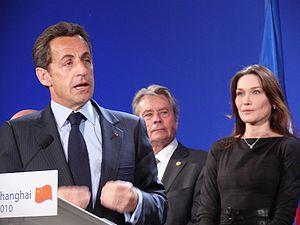
Réception donnée par le Président Nicolas Sarkozy à l'hôtel Hyatt on the Bund de Shanghai le vendredi 30 avril 2010 à l'occasion de son voyage en Chine.
Alain Delon, né le 8 novembre 1935 à Sceaux, est un acteur français. Il est aussi producteur à travers sa société Adel Productions. Il a également réalisé deux films.